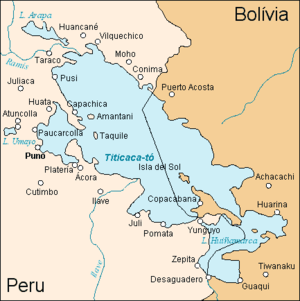
Achacachi est une ville de Bolivie sur le plateau Altiplano, dans le département de La Paz et la province d'Omasuyos.